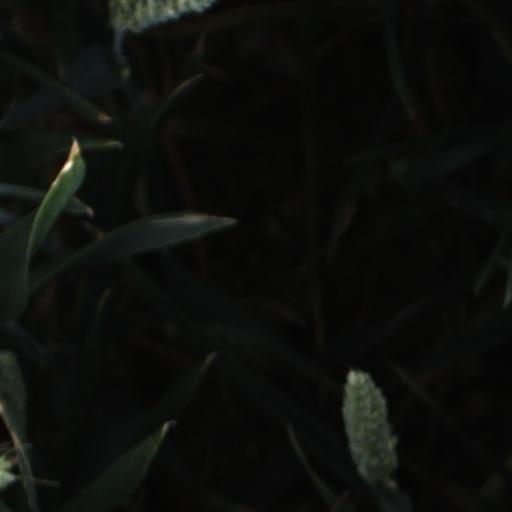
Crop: wheat